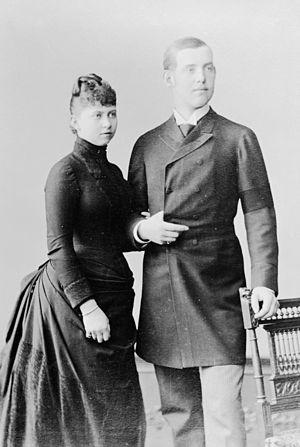
Ernst Friedrich Wilhelm Hugo Höffert, né à Stralsund le 25 octobre 1832 et mort le 8 avril 1901, est un photographe allemand, attitré à la cour royale de Prusse et qui a fondé des studios dans de nombreuses villes européennes dont Göteborg, Dresde, Leipzig, Chemnitz, Bad Ems, Nice, Hambourg, Magdebourg, Breslau, Hanovre, Berlin et Düsseldorf.